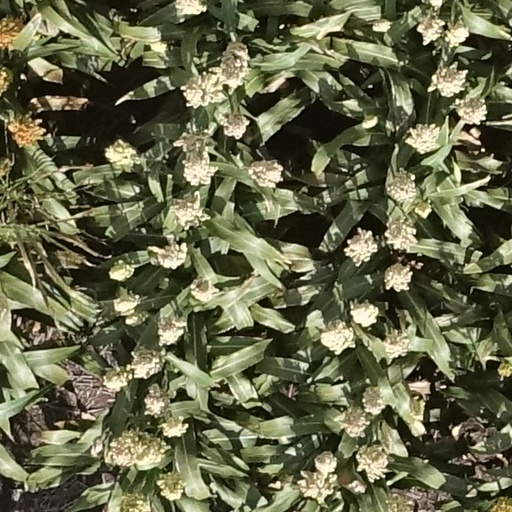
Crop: sorghum